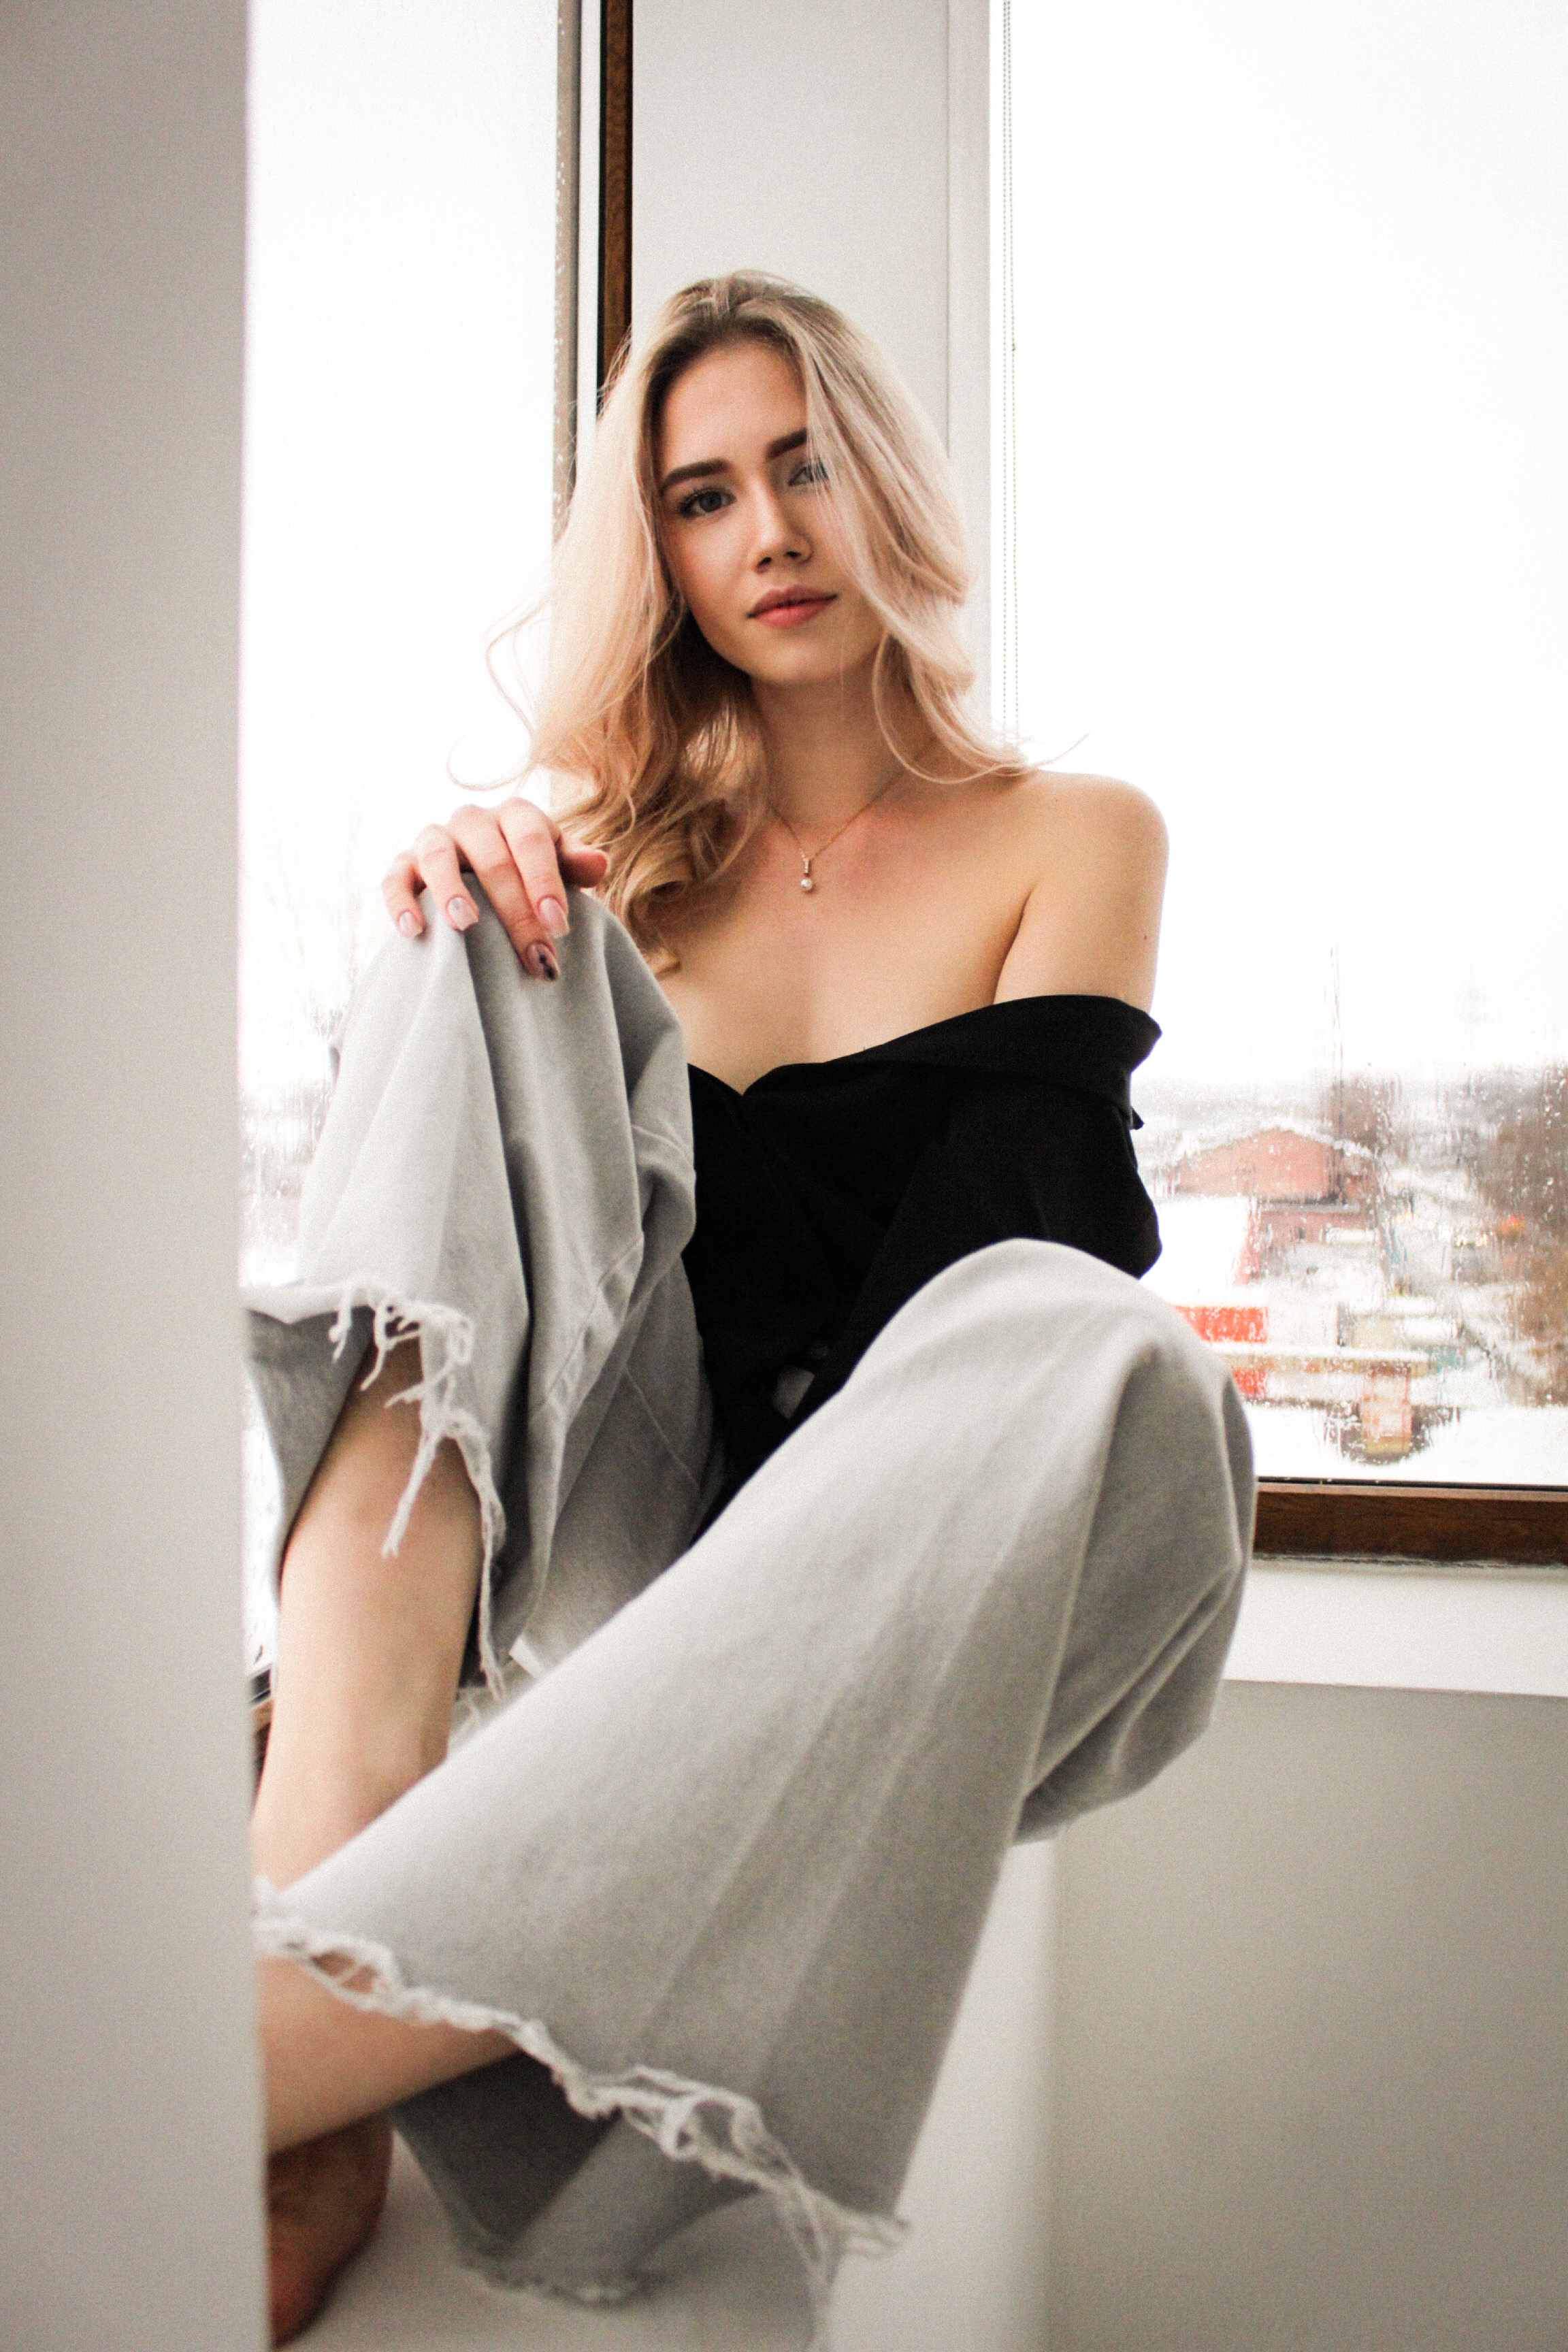
love, fashion, photooftheday, beautiful, art, happy, photography, picoftheday, cute, follow, girl, tenderness, soul, blond, sweet, idea, kindness, inspiration, adorable, sex, young, incredable, cat, funny, selfie, joint, arm, shoulder, flash photography, neck, sleeve, waist, dress, street fashion, thigh, eyewear, fashion design, gown, knee, black hair, trunk, fashion model, formal wear, long hair, abdomen, human leg, elbow, event, haute couture, t shirt, brown hair, cocktail dress, jewellery, art model, fashion accessory, fur, sunglasses, sitting, sportswear, peach, bag, monochrome photography, bridal party dress, top, belt, portrait photography, photo shoot, necklace